Common Berthing Mechanism

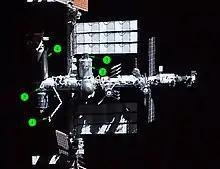
Major factors influencing the CBM were on display during the post-undock fly-around of the STS-135. The PCBM path during capture is induced by the RMS (1). The RMS interacts with modules ranging in weight from the Cupola (2) and the PMAs (3) to Kibō (4). The mass interacts with lighting to drive temperature differences between the CBM rings. This adds to pressure-induced deflections, especially for Radial Ports (5).

The US space program's concept of berthing was developed to mitigate issues of orbital mechanics that were encountered during the evolution of . Although not the first mechanism developed specifically for berthing, the CBM was the first such device designed in the US specifically to assemble structural joints that would hold sea-level pressure. It integrates four archetypical features: